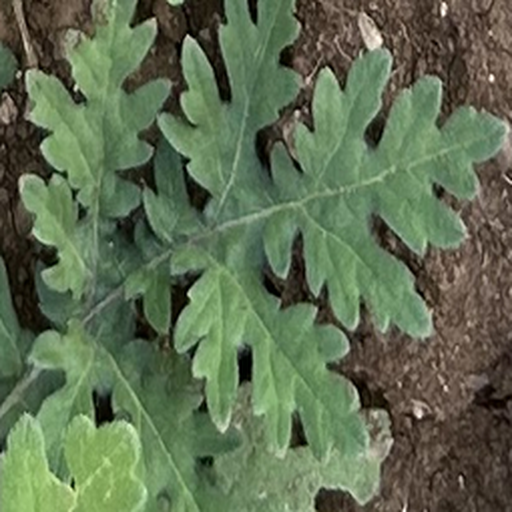
Weed species: Gajar_gavat_(Parthenium hysterophorus)